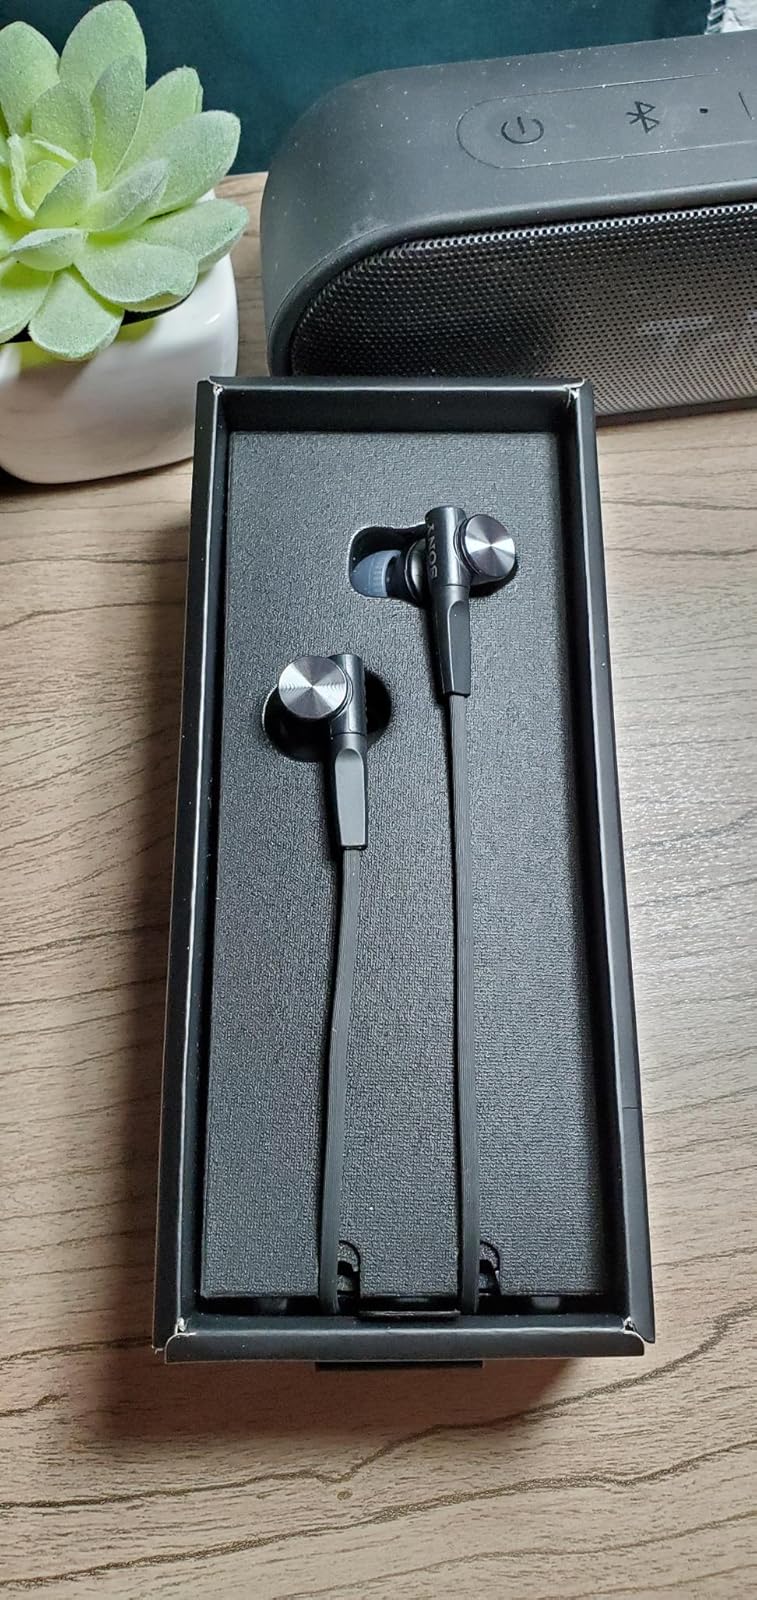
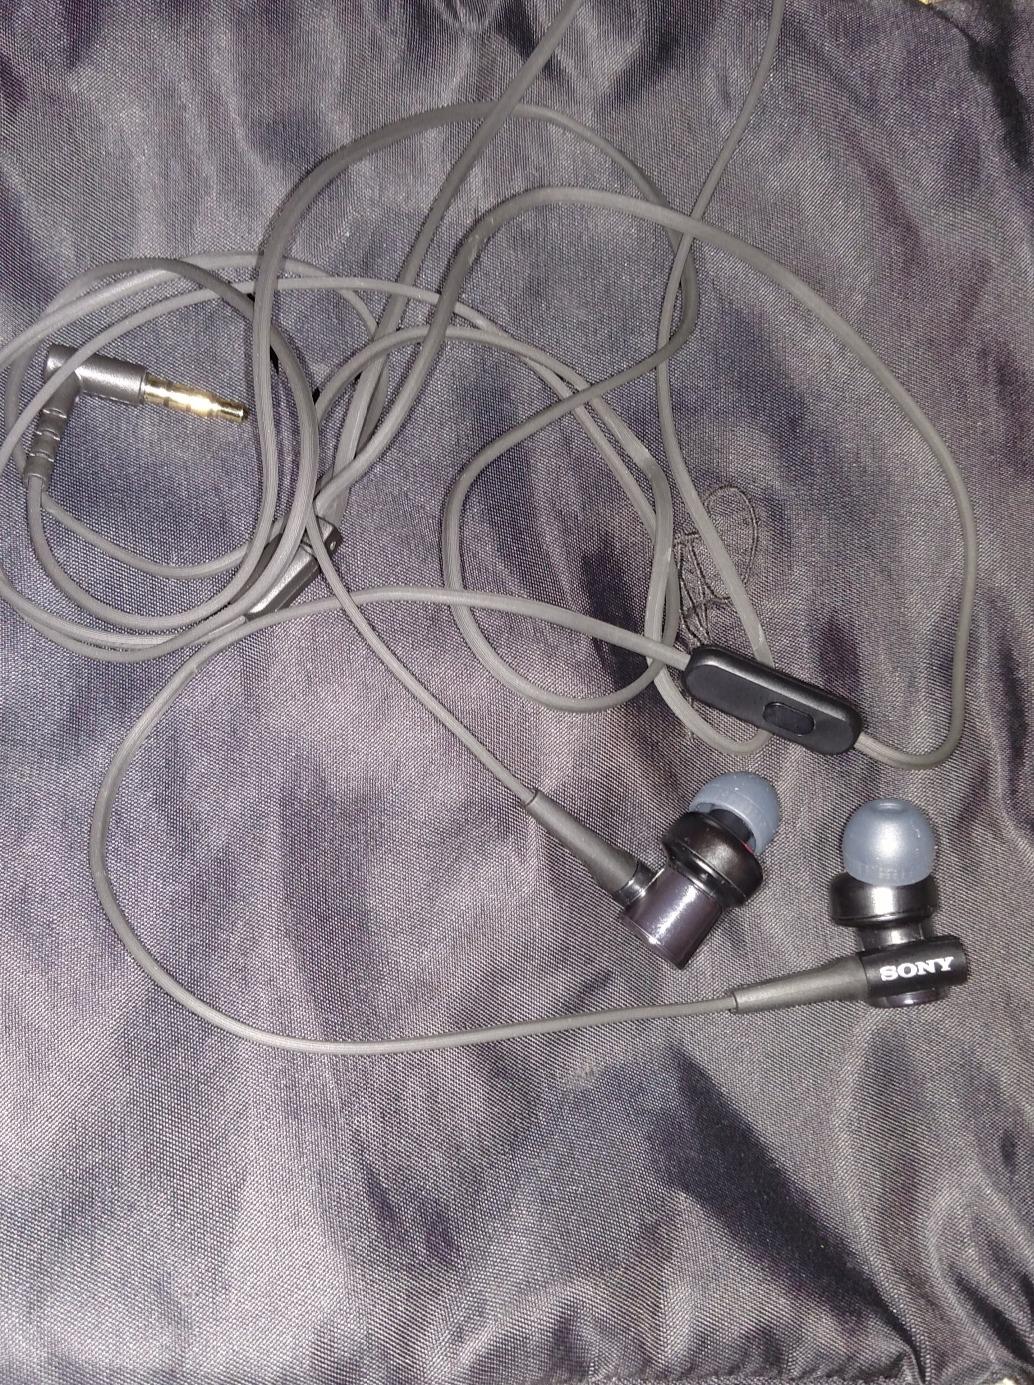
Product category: headphones
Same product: yes